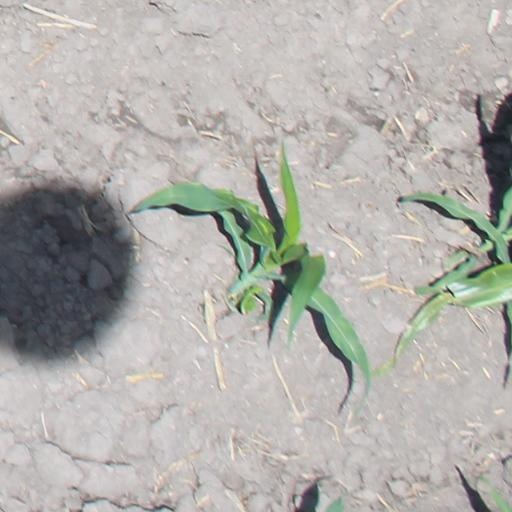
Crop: maize; corn